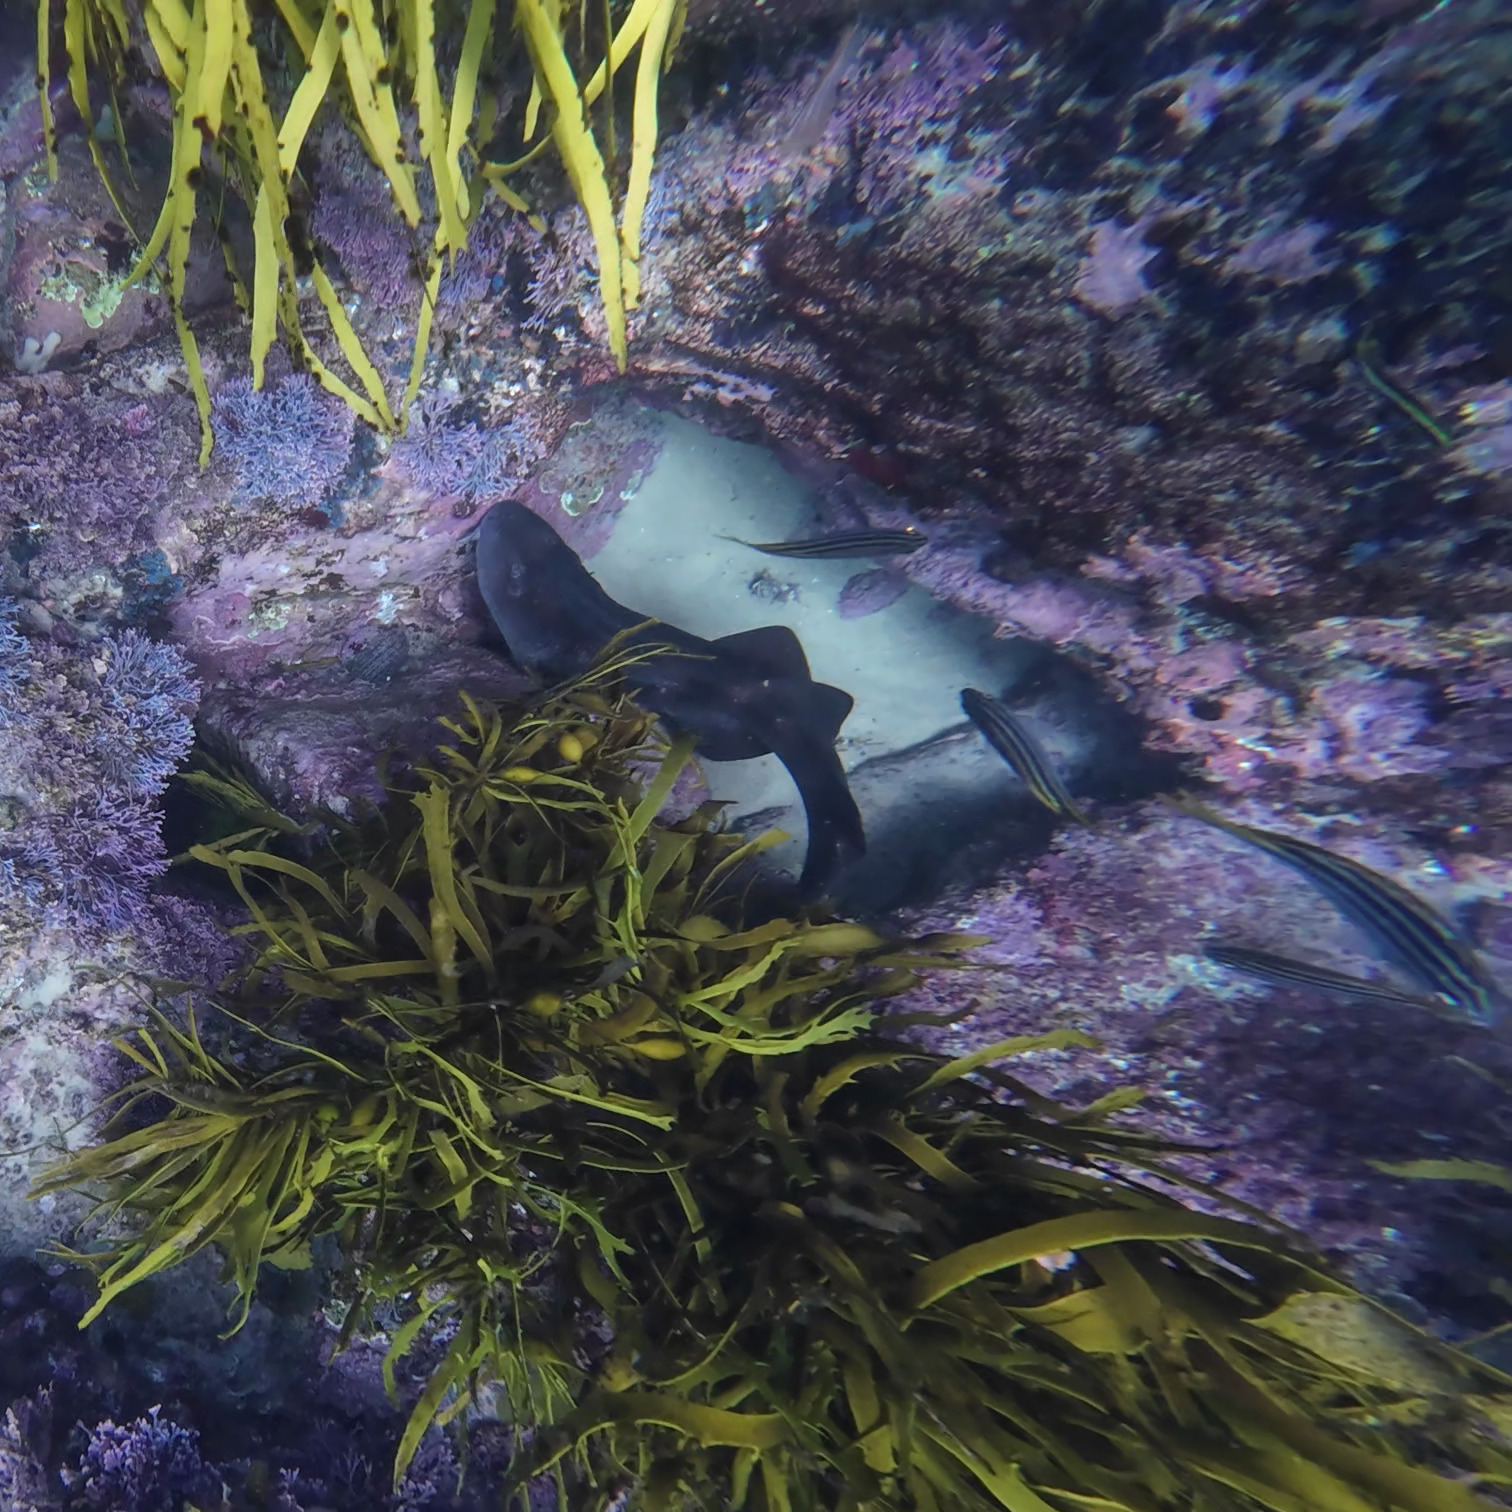
fish (species not among the labelled classes)